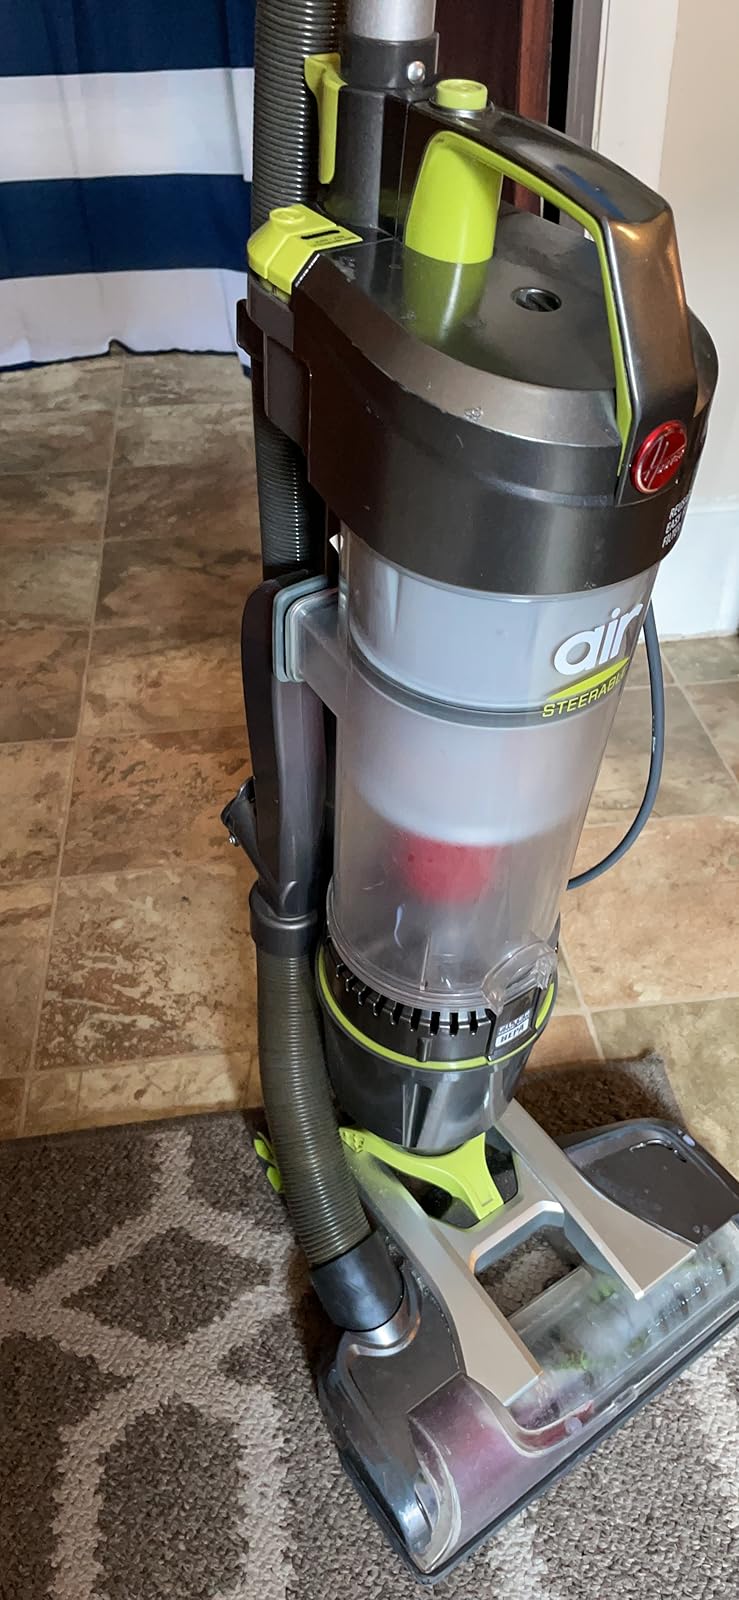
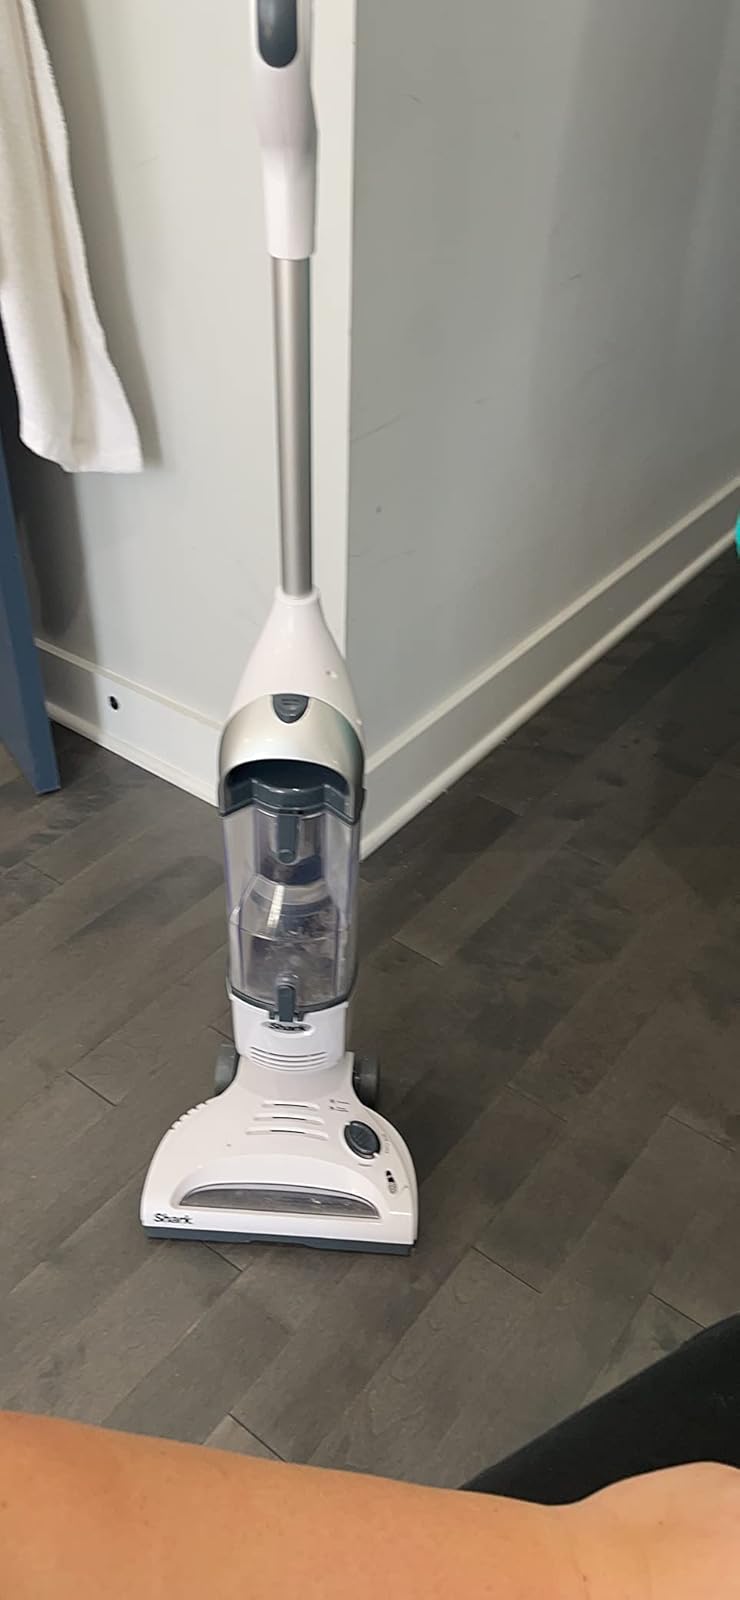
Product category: items_vacuum
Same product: no